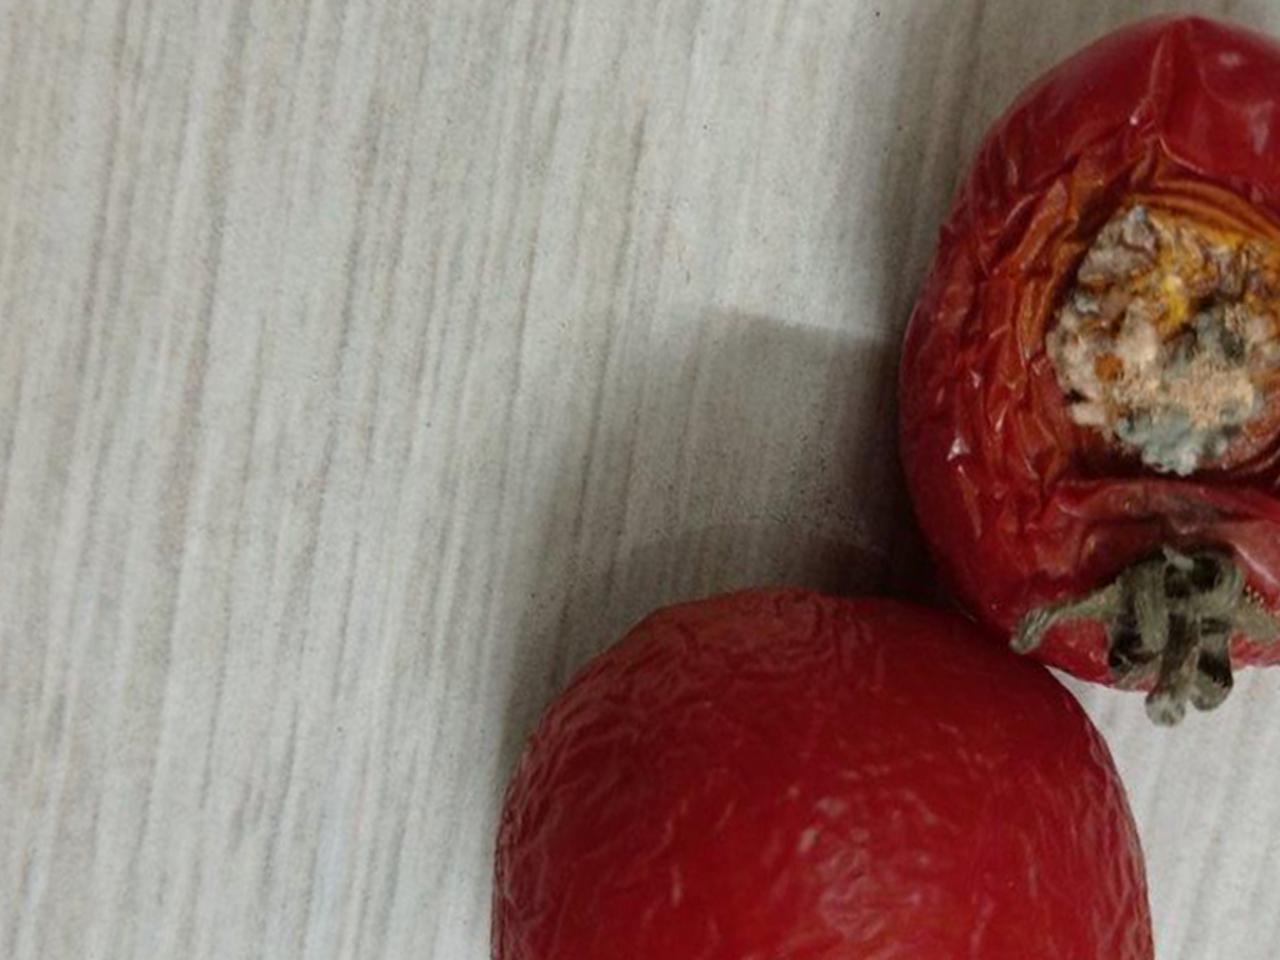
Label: Rotten